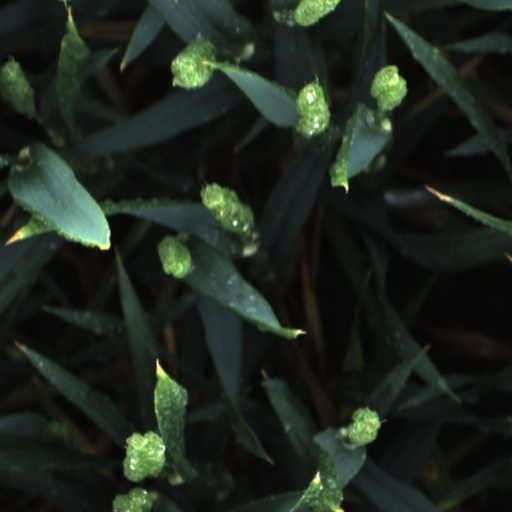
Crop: wheat